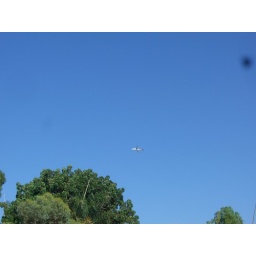
Plane in clear blue sky